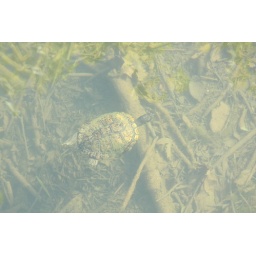
water turtle over debris